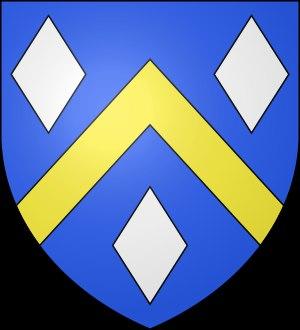
Le collège Bellefonds est un ancien établissement catholique d'enseignement, situé 160 rue Beauvoisine à Rouen, fondé à Rouen en 1862 par les Frères des écoles chrétiennes. Sous tutelle diocésaine depuis 1976, sa fusion en 2009 avec deux établissements voisins est à l'origine d'un nouvel ensemble scolaire dénommé Institution Jean-Paul-II.